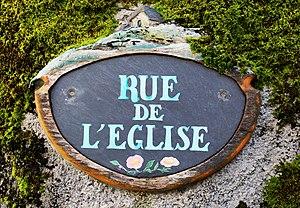
Rue du village de Saint-Créac (Hautes-Pyrénées)
Saint-Créac est une commune française située dans le département des Hautes-Pyrénées, en région Occitanie.